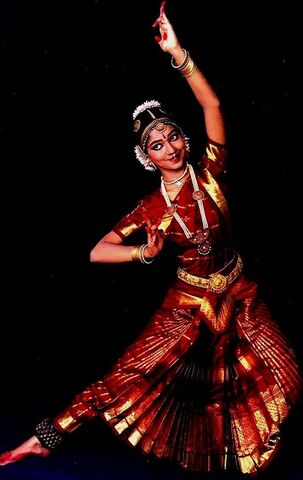
Dance form: bharatanatyam